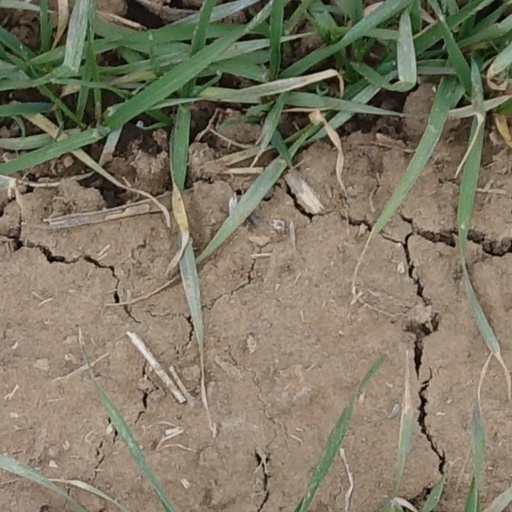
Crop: wheat